4th Parachute Brigade (United Kingdom)

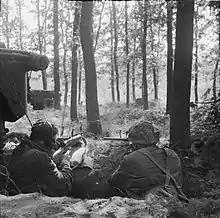
Brigade headquarters jeeps and signallers.

In Arnhem at around 03:30, the leading units of 11 Para reached 1st Parachute Brigade and the 2nd South Staffords, just as they started a new attempt to fight through to the bridge. As the battalion had just arrived and had no appreciation of the ground, it was held in reserve and played no part in the attack. By dawn and under intense fire, the attack faltered and 11 Para were ordered to carry out a left flanking attack to relieve the pressure on the South Staffords. Only the intervention of Major-General Urquhart, just freed from where he had been trapped, stopped the 11 Para assault. Having recognised the futility of the battle Urquhart was not prepared to reinforce failure. At 11:00 the Major-General ordered 11 Para still in the outskirts of Arnhem to support the advance of 4th Parachute Brigade by occupying the high ground on the north-west outskirts of Arnhem. At 14:30 the battalion was caught in the open and subjected to a mortar attack. The attacked caused heavy casualties including the commanding officer lieutenant-Colonel George Lea, unable to proceed around 150 of the survivors were forced to withdraw towards Oosterbeek.